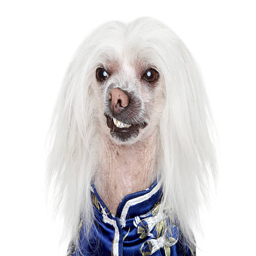
portrait of a dog on white background